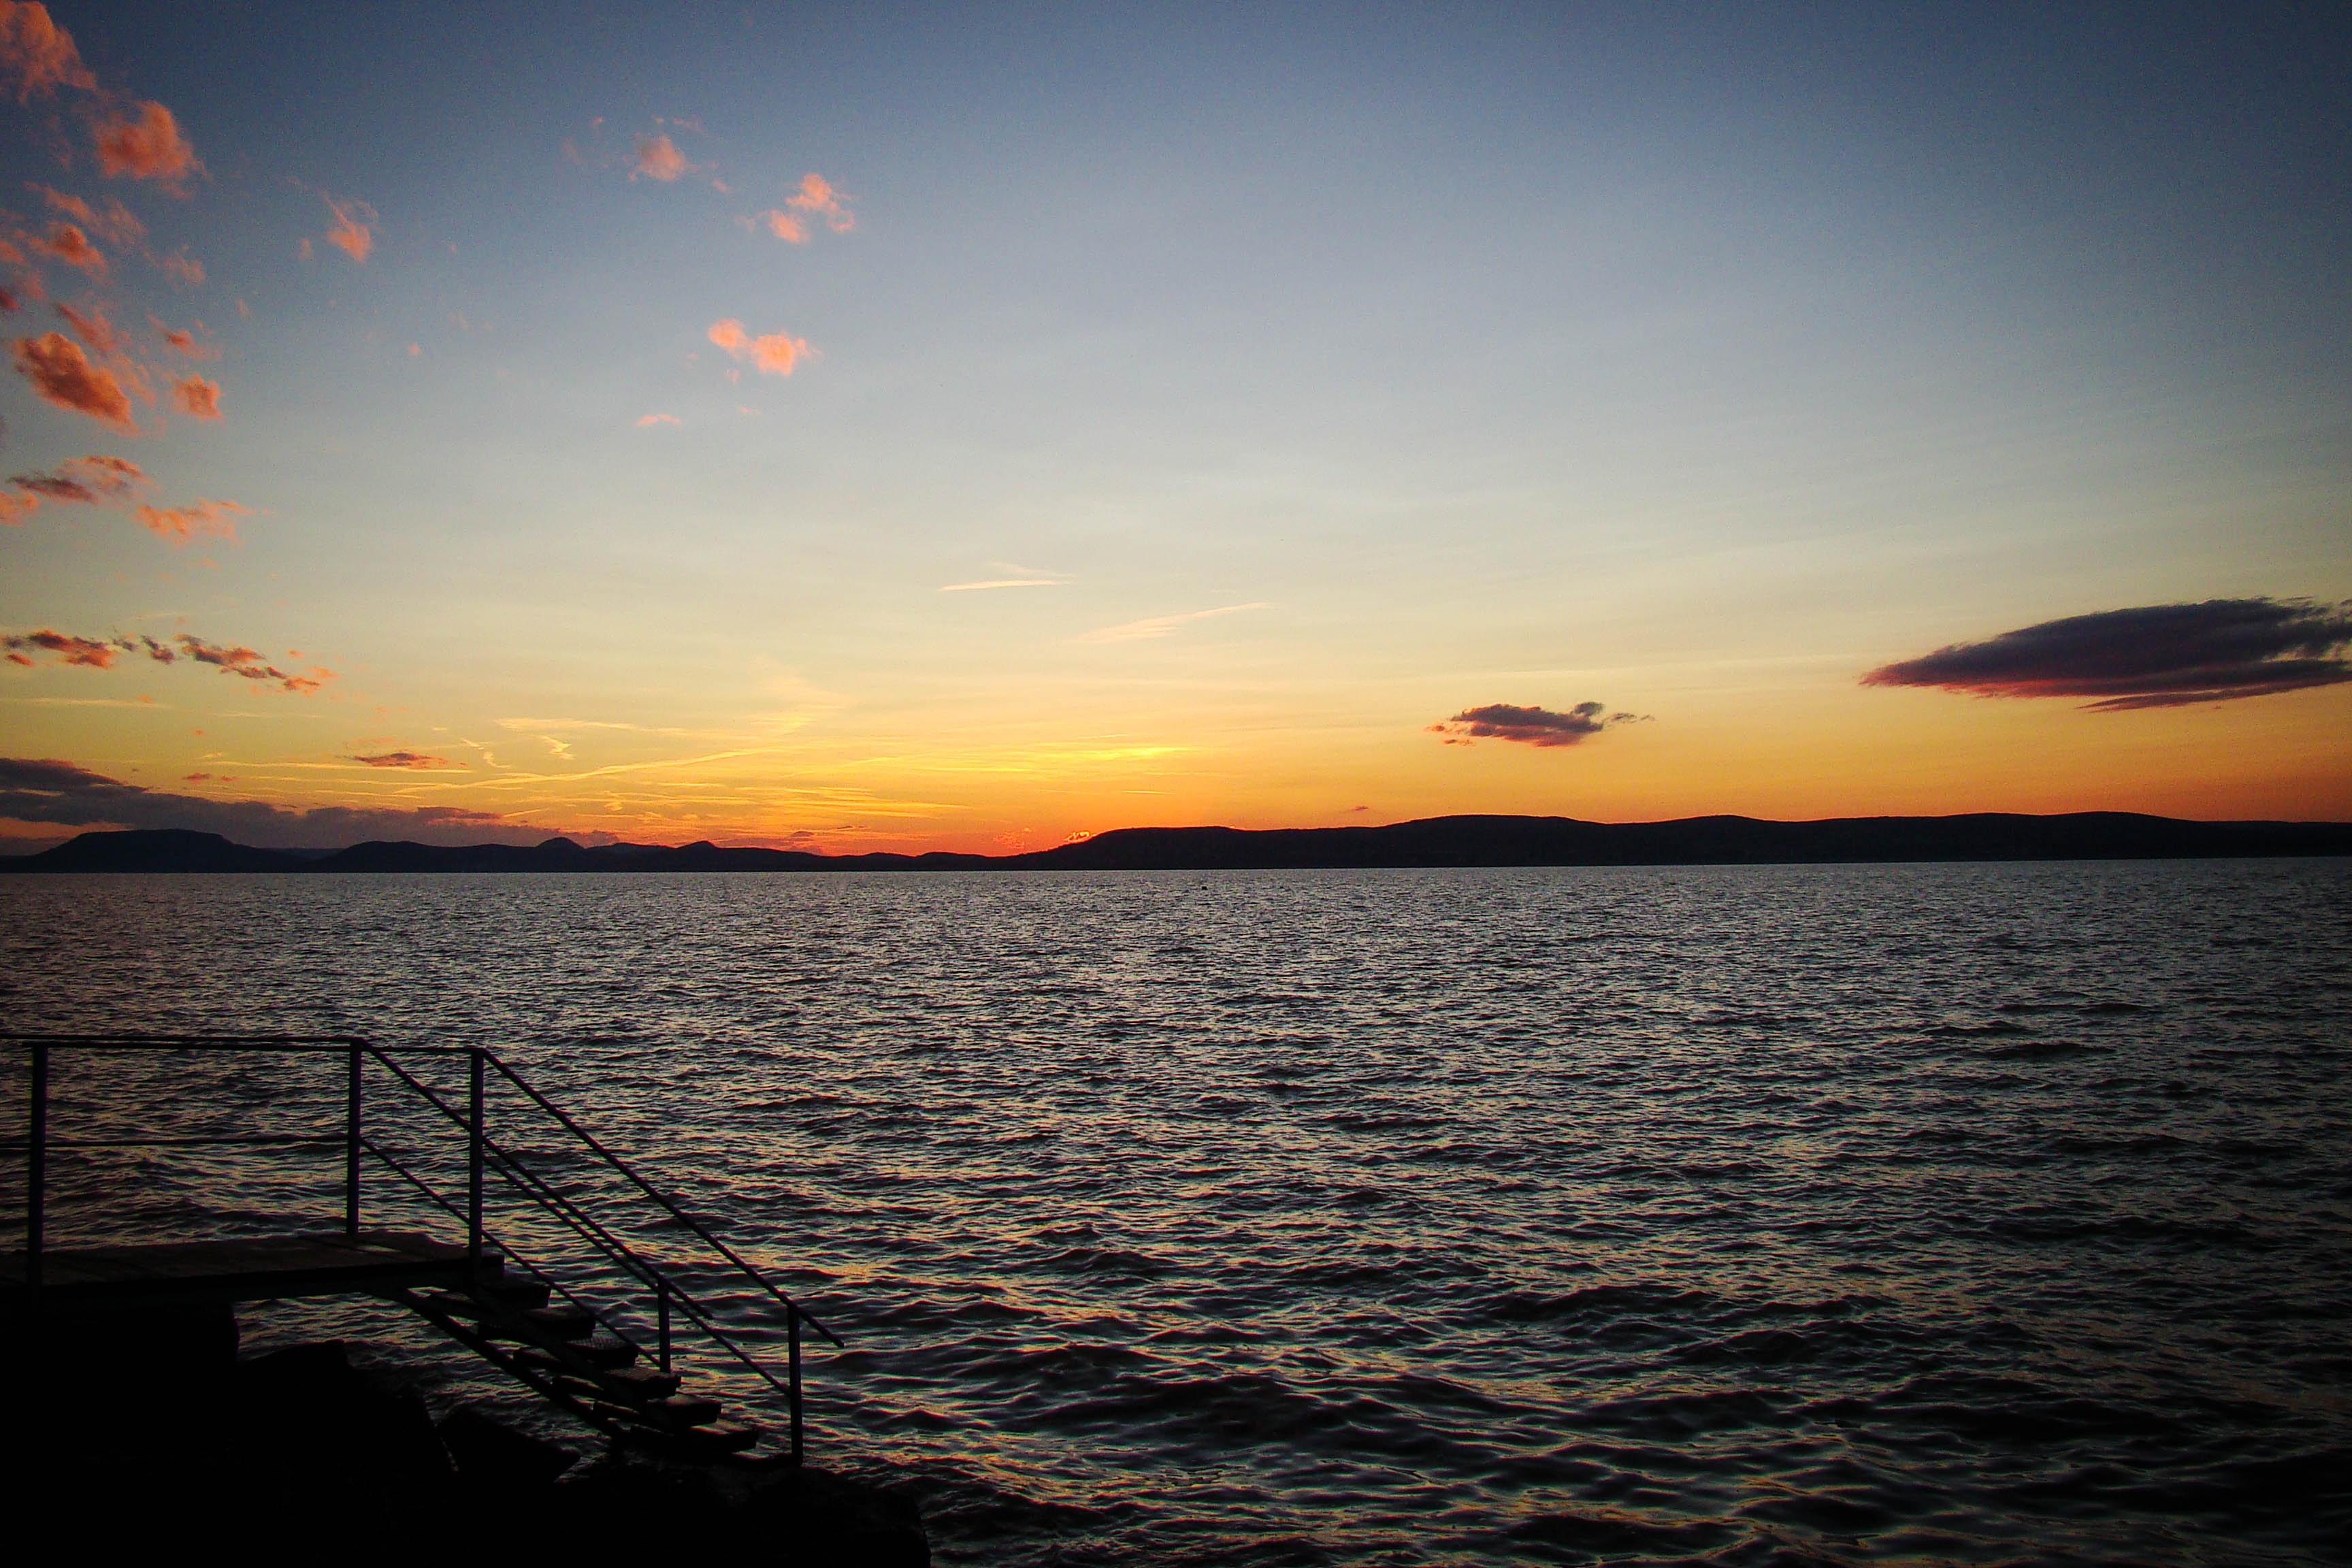
beach, sea, coast, ocean, horizon, cloud, sky, sun, sunrise, sunset, sunlight, morning, wave, dawn, dusk, evening, reflection, bay, siofok, afterglow, lake balaton, hungarian sea